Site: brandenburg
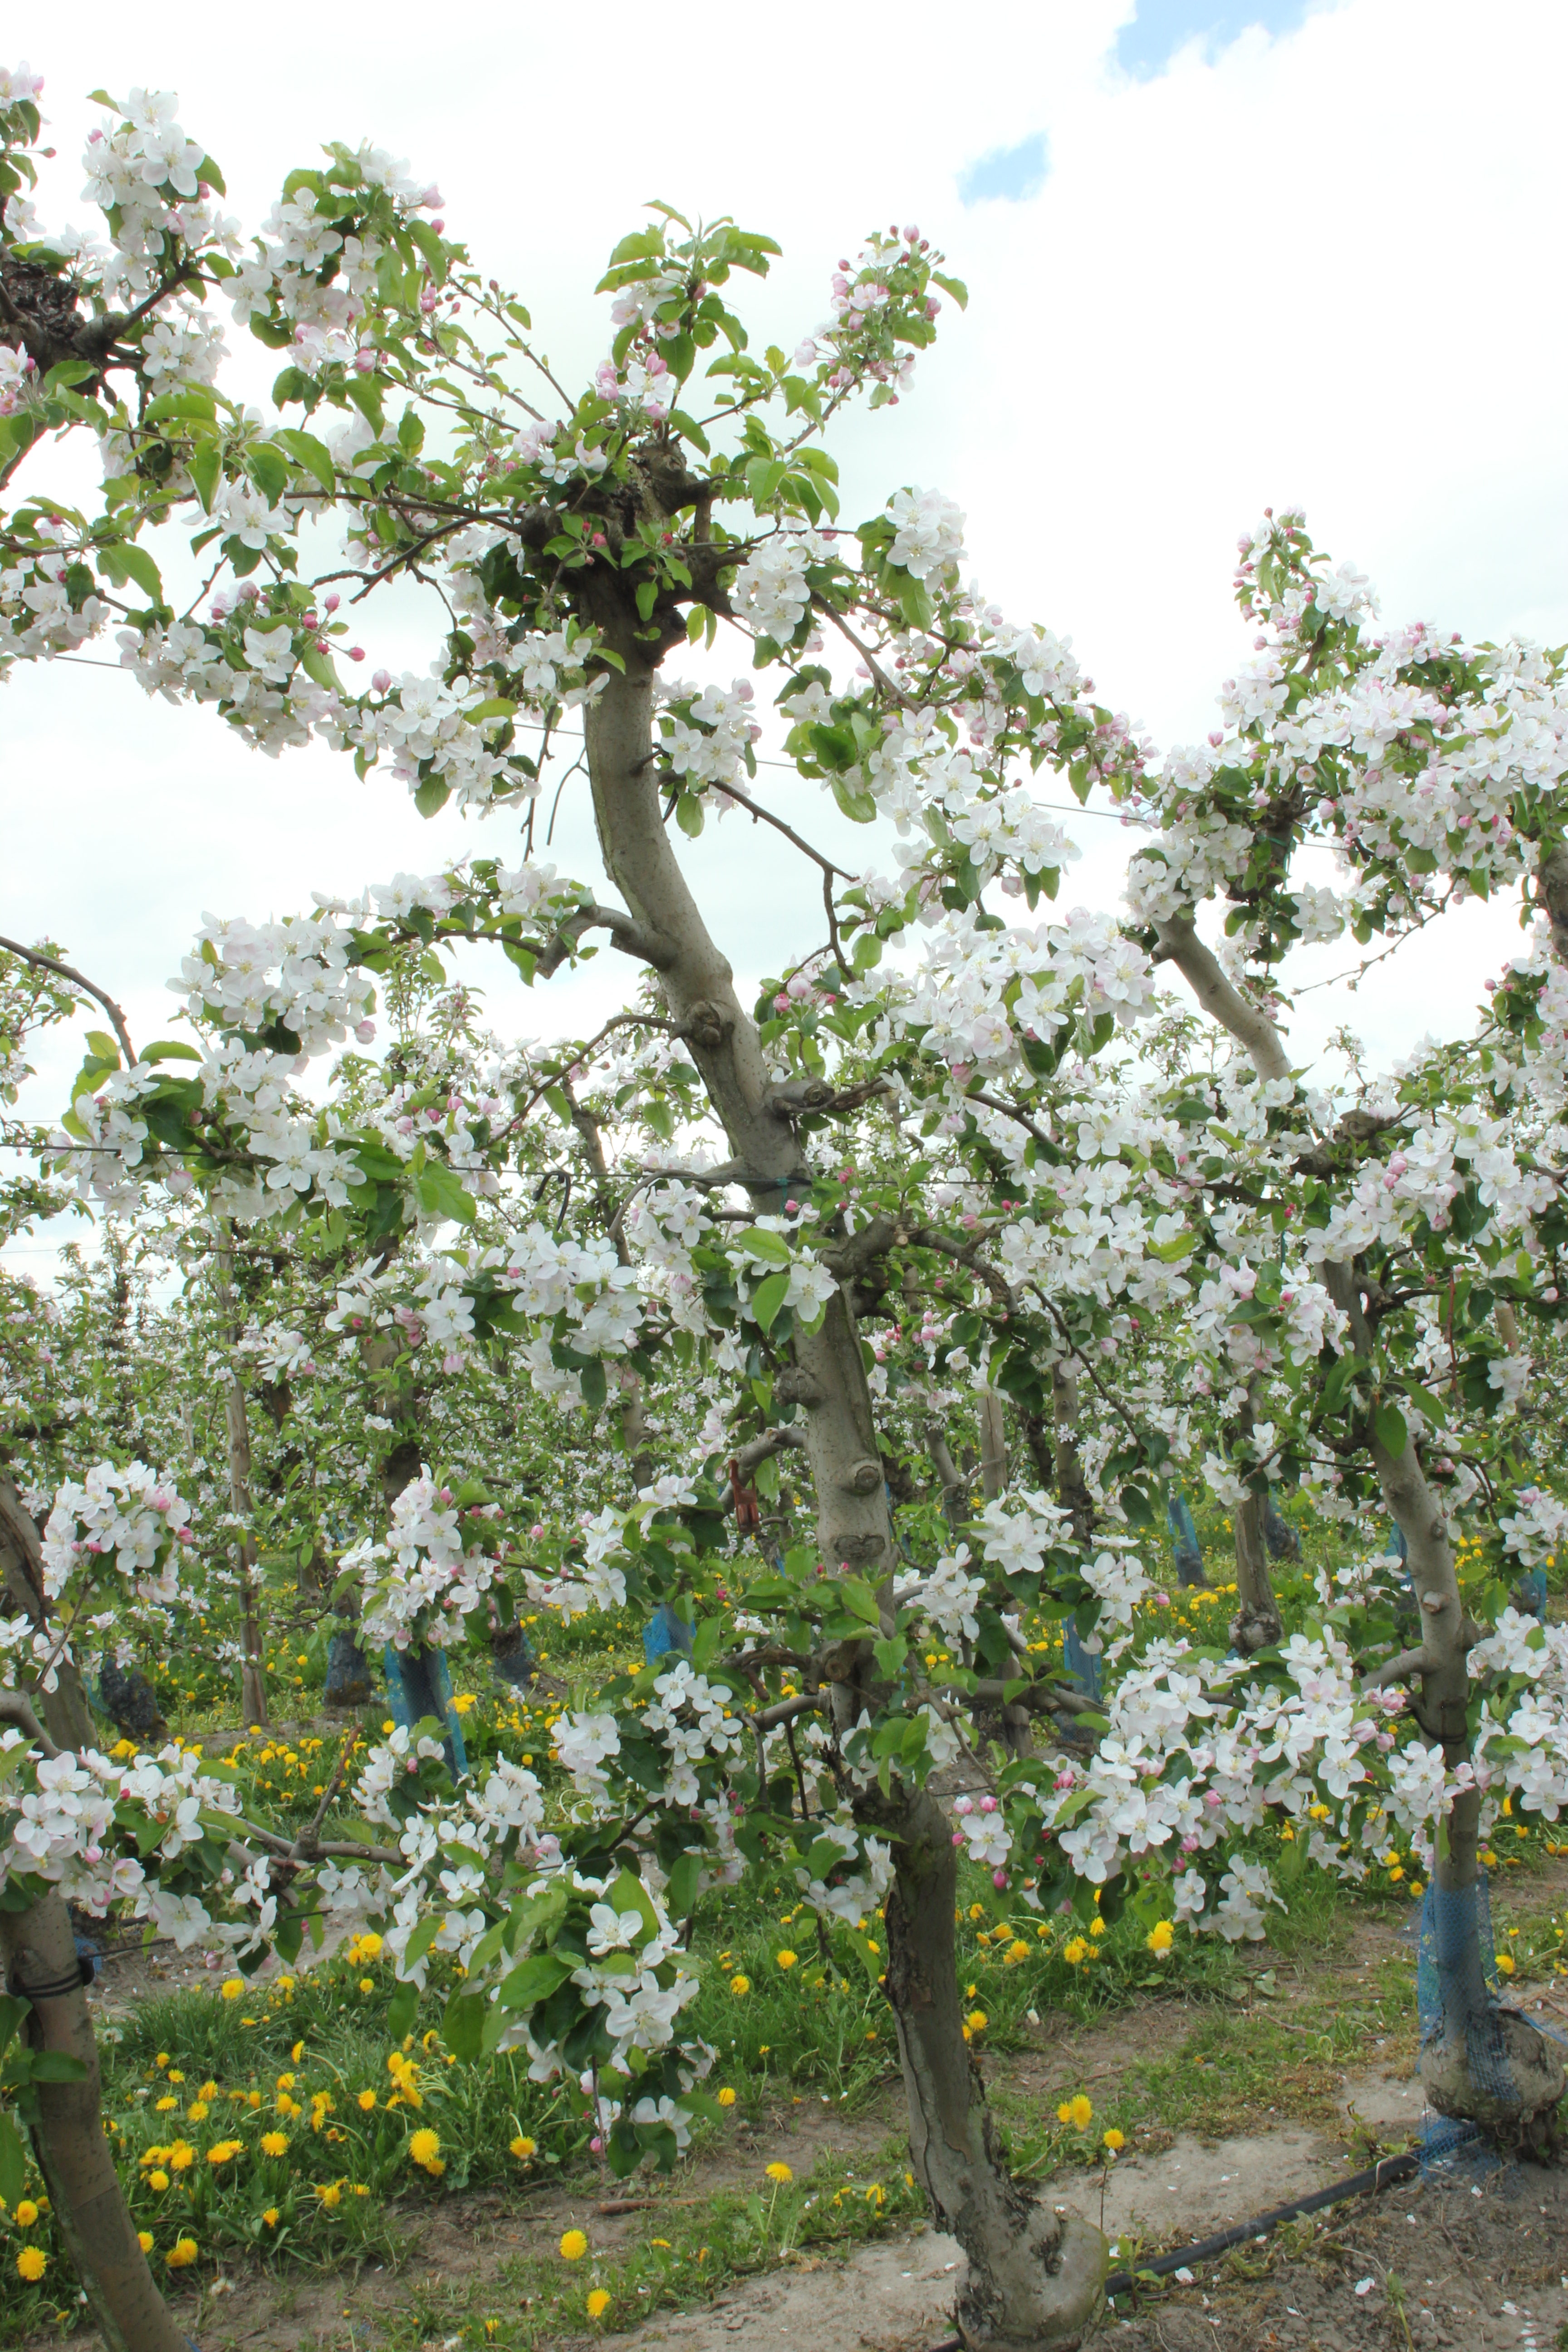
Growth stage (BBCH 65): Flowering